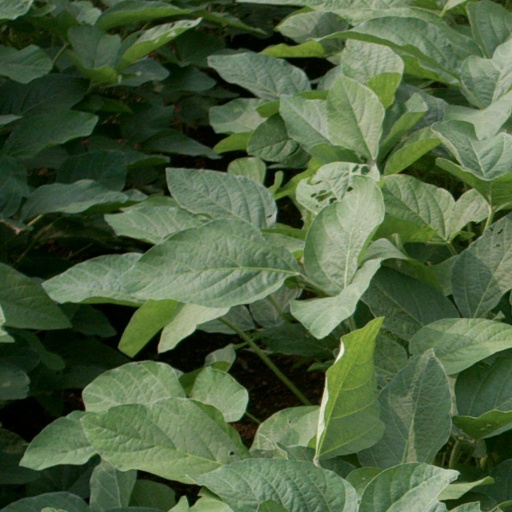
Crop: soybean